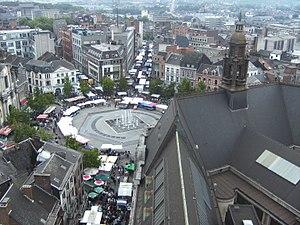
Place Charles II (place de la Ville Haute) de Charleroi. Vue depuis le beffroi le jour du marché.
La place Charles II est le cœur historique de la ville de Charleroi, autrefois la place d'Armes de la forteresse fondée en 1666. Charles II était roi d'Espagne et des Pays-Bas lors de cette fondation. Communément appelée Place de la Ville-Haute, elle ne reçut son nom qu'en 1912. Elle est aussi nommée « place des jets d'eau » à la suite de l'installation de fontaines.
La Ville-Haute est le nom d'un quartier de la Ville de Charleroi en Belgique. C'est le quartier le plus ancien de la Ville.